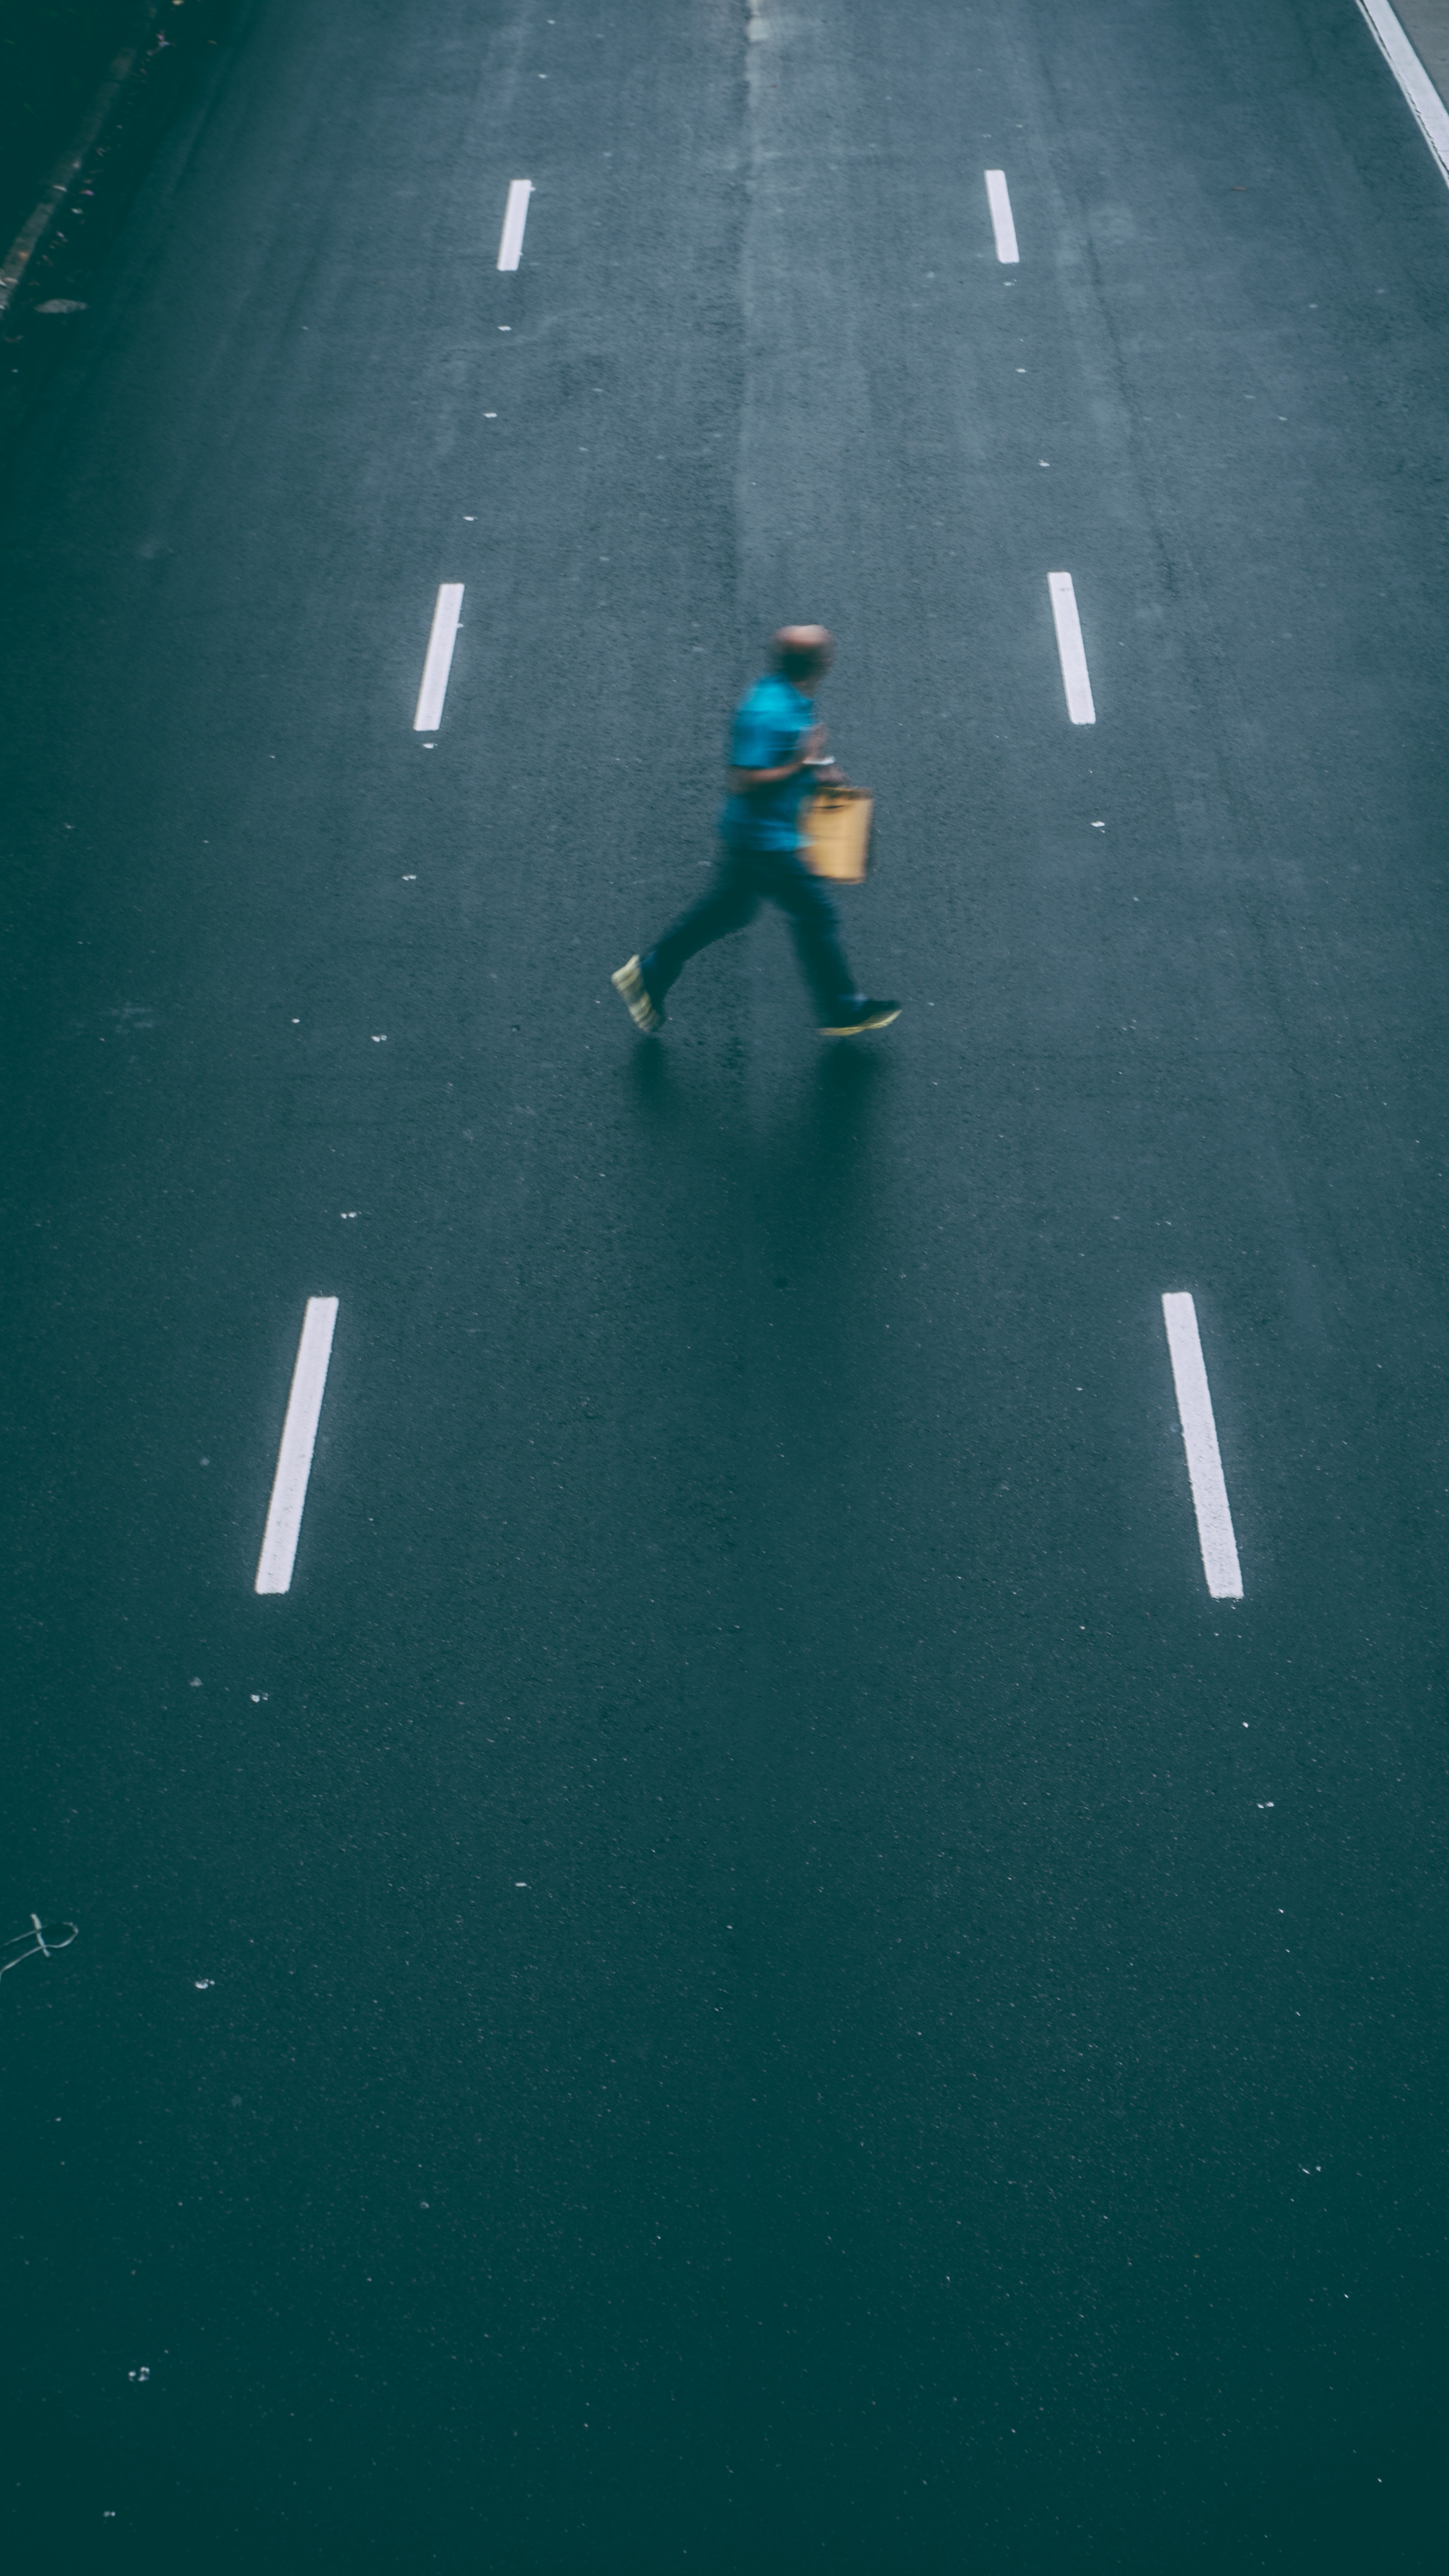
blue, asphalt, line, water, road, infrastructure, reflection, lane, photography, space, road surface, sport venue, night, vehicle, street